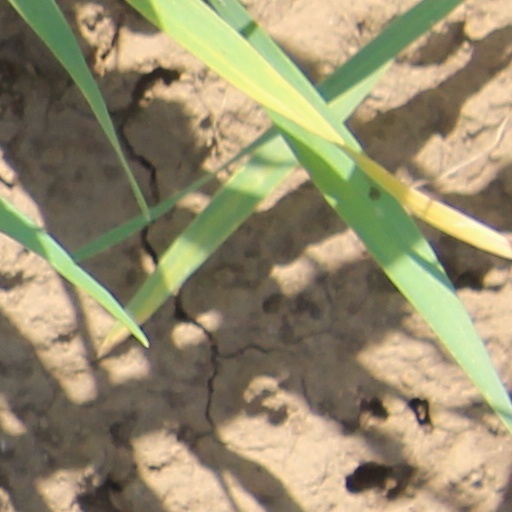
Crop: wheat